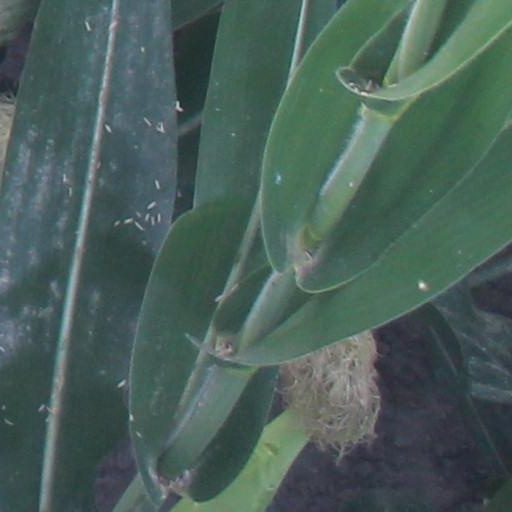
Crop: maize; corn